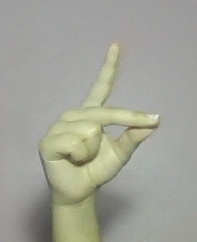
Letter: ta